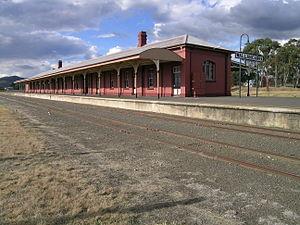
Wallangarra est un hameau au sud de l'État du Queensland en Australie, à 256 kilomètres au sud-ouest de Brisbane à la frontière avec la Nouvelle-Galles du Sud.